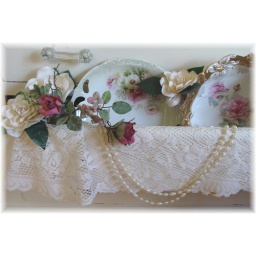
Pretties in a drawer in our living room. I just tea-stained the white roses.